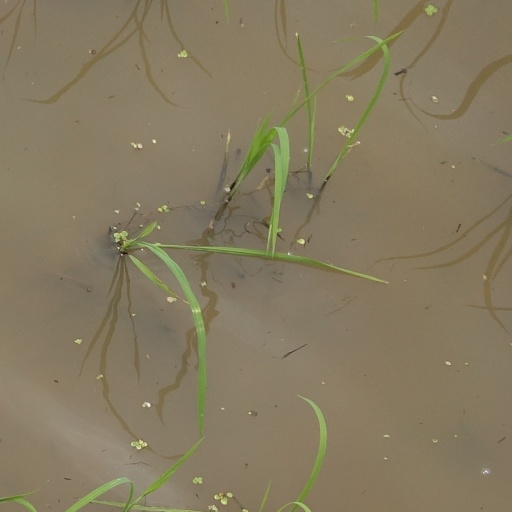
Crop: rice